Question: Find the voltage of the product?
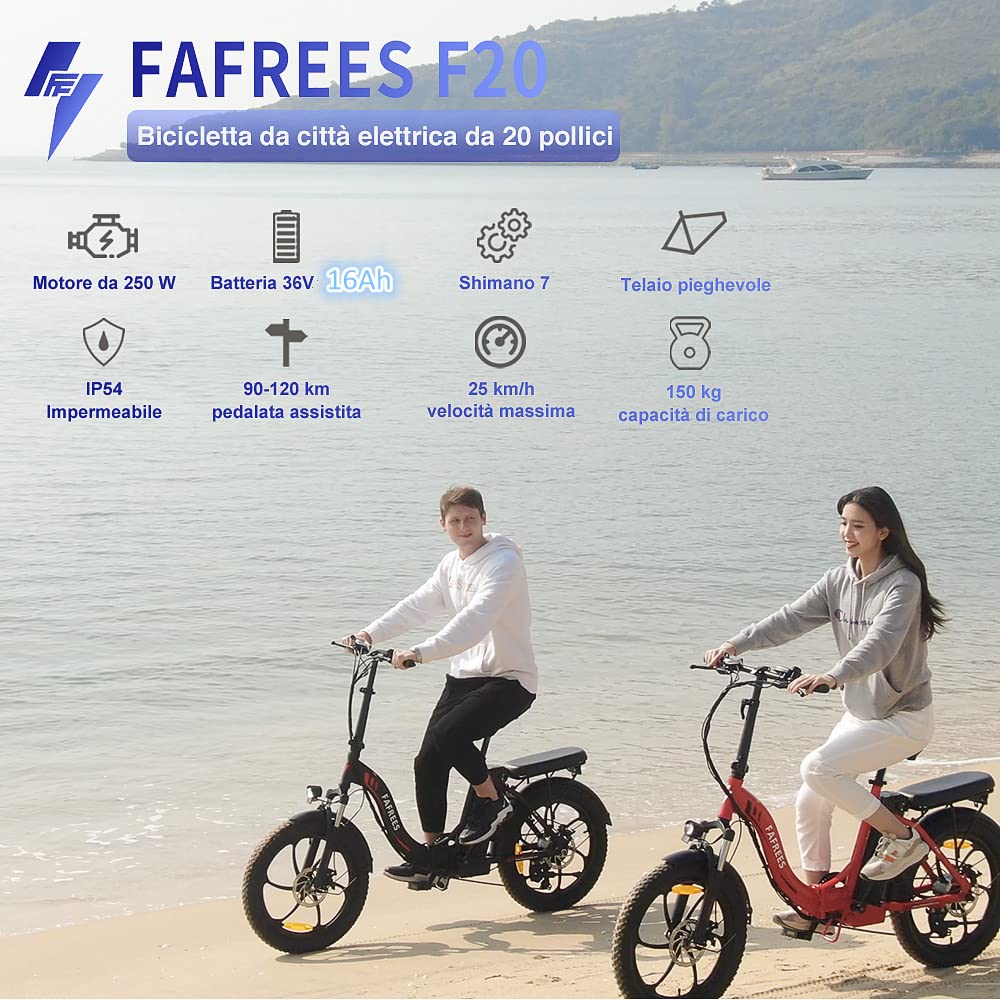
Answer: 36.0 volt